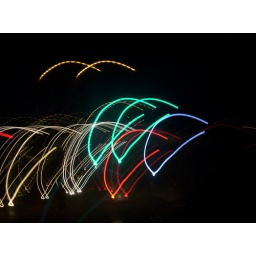
The Red wine will stain her white dress by the end of this night.